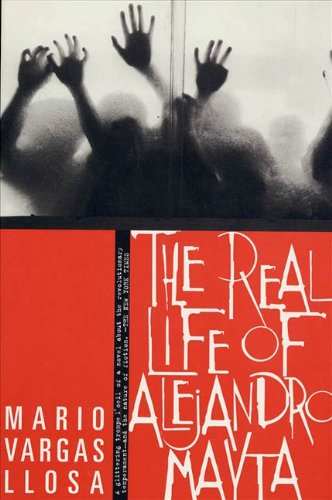
The Real Life of Alejandro Mayta: A Novel
Category: Buy a Kindle
Review "With [ The Real Life of Alejandro Mayta ] Mario Vargas Llosa . . . has replaced Gabriel García Márquez as the South American novelist for gringos to catch up on." — John Updike, The New Yorker "A glittering trompe l'oeil of a novel about the revolutionary temperament—and the nature of fiction." — The New York Times "Mario Vargas Llosa [is] one of the master storytellers of our time." —Denis Lynn Heyck, Chicago Tribune Book World "In a way, this novel about an obscure Peruvian revolutionary is a perfect introduction to Vargas Llosa." — Terrence Rafferty, The Nation From Publishers Weekly Despair hangs over this somber novel, a desolation as omnipresent as the garbage dumped on the streets of the author's native Lima. The setting is Peru in the near future, a military dictatorship besieged by Cuban-backed rebels and defended by U.S. Marines. An unnamed writer interviews people who were involved with his former classmate, Mayta, an idealistic radical whose journey through the various sects of the Peruvian left eventually led to his participation in a pathetic, doomed uprising in 1958. The writer seeks to understand what prompted Mayta to make this futile gesture, but finds only a tangle of disputed facts and self-serving statements; Mayta, he is told, was a homosexual, a police informant, even a thief. What is the truth? "Since it is impossible to know what's really happening, we Peruvians lie, invent, dream, and take refuge in illusions . . . Peruvian life, a life in which so few actually do read, has become literary." Readers acquainted with the author's previous work will recognize this as a central theme in all his writing, but not even in The War of the End of the World was it stated so flatly, so bleakly. The sourness and hopelessness of Vargas Llosa's vision are sadly appropriate to the terrible situation in Latin America today, but they give the novel a mean tone that's difficult to appreciate. Mayta is a book one can admire and respect without really liking it very much. U.K. rights: Faber & Faber; translation rights: Carmen Balcells. JanuaryCopyright 1985 Reed Business Information, Inc. From Library Journal Like his highly praised The War of the End of the World ( LJ 9/1/84), Vargas Llosa's new novel is based on a historical incident and points to the futility of fanaticism in politics. The narrator is a novelist investigating the life of Mayta, who participated in a fiasco of a rebellion 30 years before. To those he interviews the narrator readily admits his intention to write a novel, and the novel he writes is a skillful blend of events and his investigations into them. When asked why he goes to so much trouble digging up the past, he answers, "Because I'm a realist, in my novels I always try to lie knowing why I do it." The real fascination in this novel is that it is the story of its own creation. L.M. Lewis, Social Science Dept., Eastern Kentucky Univ., RichmondCopyright 1986 Reed Business Information, Inc. About the Author Mario Vargas Llosa is Peru's foremost author and the winner of the 2010 Nobel Prize in Literature. In 1994 he was awarded the Cervantes Prize, the Spanish-speaking world's most distinguished literary honor, and in 1995 he won the Jerusalem Prize. His many distinguished works include The Storyteller , The Feast of the Goat , Aunt Julia and the Scriptwriter , Death in the Andes , In Praise of the Stepmother , The Bad Girl , Conversation in the Cathedral , The Way to Paradise , and The War of the End of the World . He lives in London. Excerpt. THE REAL LIFE OF ALEJANDRO MAYTA (Chapter One) A morning jog along the Malecón de Barranco, when the dew still hangs heavy in the air and makes the sidewalks slippery and shiny, is just the way to start off the day. Even in summer, the sky is gray, because the sun never shines on this neighborhood before ten. The fog blurs the edges of things—the profiles of sea gulls, the pelican that flies over the broken line of cliffs that run along the sea. The water looks like lead, dark green, smoking, rough, with patches of foam. The waves form parallel rows as they roll in, and sometimes a fishing boat bounces over them. Sometimes a gust of wind parts the clouds, and out in the distance La Punta and the ocher islands of San Lorenzo and El Frontón materialize. It’s beautiful, as long as you concentrate on the landscape and the birds, because everything man-made there is ugly. The houses are ugly, imitations of imitations. Fear, in the shape of gates, walls, sirens, and spotlights, suffocates them. Television antennas form a ghostly forest. Ugly, too, is the garbage that piles up on the outer edge of the Malecón and spills down its face. Why is it that this part of the city—which has the best view—is a garbage dump? Laziness. Why don’t the property owners tell their servants to stop dumping garbage right under their noses? Because they know that if theirs didn’t, the neighbors’ servants or the workers from the Parque de Barranco would. Even the regular garbagemen do: I see them while I’m running, throwing garbage down there they should be carrying to the dump. That’s why people have resigned themselves to the vultures, roaches, mice, and the stinking garbage dump whose birth and growth I’ve witnessed on my morning runs: a daily vision of stray dogs scratching in the dump under clouds of flies. Over the past few years, I’ve also gotten used to seeing stray kids, stray men, and stray women along with the stray dogs, all painstakingly digging through the trash looking for something to eat, something to sell, something to wear. The spectacle of misery was once limited exclusively to the slums, then it spread downtown, and now it is the common property of the whole city, even the exclusive residential neighborhoods—Miraflores, Barranco, San Isidro. If you live in Lima, you can get used to misery and grime, you can go crazy, or you can blow your brains out. But I’m sure Mayta never got used to any of it. At the Salesian School, we’d be about to take the bus to Magdalena, where we both lived, when he’d suddenly run to give don Medaro, a ragged blind man with an out-of-tune violin who was always standing at the door of the María Auxiliadora Church, the bread-and-cheese snack the priests gave us at our last recess. And on Monday he would give don Medaro a real , which he must have saved from his own allowance. Once, during one of our Communion classes, he made Father Luis jump by asking him point-blank, “Why are there rich and poor people, Father? Aren’t we all God’s children?” He was always talking about the poor, the blind, the lame, the orphaned, the mad people wandering the streets. The last time I saw him, years after we had left the Salesian School, he brought up his old theme while we were having coffee in the Plaza San Martín: “Have you seen how many beggars there are in Lima? Thousands upon thousands.” Even before his famous hunger strike, lots of us in the class thought he would become a priest. In those days, to care about the poor was something we thought only a future priest would do, not something a revolutionary would do. Back then, we knew a lot about religion, very little about politics, and absolutely nothing about revolution. Mayta was a curly-haired, pudgy kid with flat feet and wide spaces between his teeth. He waddled: his feet looked like clock hands permanently set at ten minutes to two. He always wore short pants, a sweater with green stripes, and a scarf to keep warm. He would even keep that scarf on during class. We would tease him a lot for worrying about the poor, for serving at Mass, for praying and crossing himself so devoutly, for being so bad at soccer, and, most of all, for being named Mayta. All he’d say was, “Go pick your noses.” Even though his family was of modest means, he wasn’t the poorest student in the school. The Salesian students could pass for public-school kids because our school wasn’t just for the lily-whites, as Santa María or La Inmaculada were, but for poorer kids from the lower middle class-the children of bureaucrats, petty officials, soldiers, unsuccessful professional men, artisans, and even the children of skilled laborers. Pure whites were a minority at our school: there were lots of mulattoes, black-and-Indian combinations, Chinese, Japs, “almost whites,” and tons of Indians. But even though many of us had copper-colored skin, high cheekbones, flat noses, and coarse hair, the only one I can remember with an Indian name was Mayta. Otherwise, he was no more Indian than the rest of us. His pale skin was greenish, his hair curly, and his features typically Peruvian—a mestizo. He lived around the corner from La Magdalena Church, in a narrow house with its paint peeling off and no back yard. I got to know the place very well because over the course of a month I went there every afternoon. We read The Count of Monte Cristo aloud to each other. I got the book for my birthday, and we both loved it. Mayta’s mother worked as a nurse in the maternity ward and gave people shots at home. We would see her from the bus when she opened the door for Mayta. She was a robust woman with gray hair, and she would always give her son a quick kiss as if he were late. We never saw his father, and I was sure he didn’t exist. Mayta swore he was always on the road doing some job or other: he was an engineer (the most respected profession at the time). I’ve finished running. Twenty minutes out and back between Parque Salazar and my house seems appropriate. Besides, as I ran I managed to forget I was running, and I dredged up memories of the classes at the Salesian School, Mayta’s superserious face, his waddle, and his high-pitched voice. There he is, I see him, I hear him, and I will go on seeing and hearing him as I catch my breath, leaf through the paper, eat breakfast, shower, and begin work. His mother died when we were in our third year and Mayta went to live with an aunt who was also his godmother. He always spoke tenderly of her and told us how she gave him Christmas presents, birthday presents, and took him to the movies. She really must have been a good person, because Mayta kept up his relationship with doña Josefa after he was out on his own. Despite his irregular life, he went on visiting her over the years, and it was in her house that he had that encounter with Vallejos. I wonder how doña Josefa Arrisueño is doing now, twenty-five years after that party. I’ve been wondering ever since I called her, overcame her misgivings, and persuaded her to let me visit her. I’m still wondering as I get off the bus that leaves me on the corner of Paseo de la República and Avenida Angamos, where the Surquillo district begins. It’s a neighborhood I know well. When I was a kid, I’d come here with my friends on party nights to drink beer in El Triunfo, or I’d bring shoes to be fixed or clothes to be altered, or I’d come to see cowboy films in the neighborhood’s uncomfortable, smelly theaters—the Primavera, the Leoncio Prado, and the Maximil. It’s one of the few neighborhoods in Lima that has barely changed at all. It’s still full of shoemakers, tailors, alleys, printing shops with compositors setting type by hand, city garages, cavernous stores, cheap bars, storage depots, dumpy shops, gangs of punks on the corners, and kids playing soccer right in the street, with cars, trucks, and ice-cream carts going by. The crowds on the sidewalks, the badly painted one- or two-story houses, the oily puddles, the hungry dogs: they all seem the same as they did then. But now these streets that once housed only thugs and prostitutes are also marijuana and cocaine centers. The drug traffic is worse here than in La Victoria, Rímac, Porvenir, or the slums. At night, these leprous corners, these sordid tenements, these pathetic saloons all turn into drug drops where marijuana and cocaine are bought and sold. Every day, they find another crude laboratory that processes cocaine. When the party that changed Mayta’s life took place, none of these things existed. There were few people in Lima who knew how to smoke marijuana, and cocaine was something for bohemian types and high-class nightclubs, something only a few night people would use to get rid of their hangovers so they could go on partying. Cocaine was far from being the most prosperous business in the country, and it wasn’t spreading all over the city. But none of this drug business is visible now as I walk along Jirón Dante toward the intersection with Jirón González Prada, just as Mayta must have walked that night to get to his aunt-godmother’s house—that is, if he came by bus or streetcar. In 1958, the streetcars still rattled along where cars from Zanjón now whiz by. He was tired, foggy, with a slight buzzing in his head and a tremendous desire to soak his feet. There was no better remedy for physical or mental fatigue: that fresh, liquid sensation on his soles, arches, and toes relieved fatigue, dejection, and bad moods, and raised his morale. He had been walking since dawn, trying to sell Workers Voice in the Plaza Unión to the workers who were getting off the buses and streetcars and going into the factories on Avenida Argentina. Later, he had made two trips from the room on Jirón Zepita to Plaza Buenos Aires, in Cocharcas, first carrying some stencils and later an article by Daniel Guérin, translated from a French magazine, about colonialism in Indochina. He had been on his feet for hours in the tiny print shop in Cocharcas, which, despite everything, still went on publishing the paper (with a bogus masthead, and payment in advance). He helped the compositor set the type and he corrected the proofs. Later, taking only one bus instead of the two that were really needed, he went to Rímac, where, every Wednesday in a tiny room on Avenida Francisco Pizarro, he would lead a study group of students from the University of San Marcos and the Engineering School. Afterward, without taking a break, with his stomach growling because all day he’d eaten only a dish of rice and greens in the university restaurant on Jirón Moquegua (he got in with an ID card from God knows when, which he updated from time to time), he attended the meeting of the Central Committee of the Revolutionary Workers’ Party (Trotskyist), in the garage over on Jirón Zorritas, which lasted two long, smoky, polemical hours. Who would have wanted to go to a party after a day like that? Plus, he always hated parties. His knees were shaking, and he felt as though he were walking on hot coals. But how could he not go? Except when he was away or in jail, he had never missed one of his aunt’s parties. And in the future, tired or not, with his feet a wreck or not, he would not miss one, even if it meant just dropping in for a minute, just long enough to tell his aunt he loved her. The house was filled with noise. The door opened straightaway: “Hello, godson.” “Hello, godmother,” Mayta said. “Happy birthday.” “Mrs. Josefa Arrisueño?” “Yes. Come in, come in.” She’s well preserved. She has to be over seventy, but she sure doesn’t show it: no wrinkles, and very little gray in her dark hair. She’s plump, but she has a nice figure. Wide hips. She’s wearing a lilac-colored dress with a red sash. The room is big, dark, with unmatched chairs, a big mirror, a sewing machine, a television set, a table, a Lord of Miracles, a San Martín de Porres, photos on the wall, and a vase filled with wax roses. Did the party where Mayta met Vallejos take place here? “Right here.” Mrs. Arrisueño nods, looking around the room. She points to a rocker loaded with magazines. “I can just see them there, yakking away.” There weren’t many people, but lots of smoke, the clinking of glasses, and the waltz “Idolo” at full blast. One couple was dancing and several were keeping time to the music, clapping hands or humming. Mayta, as always, felt out of place and sensed he might make a fool of himself at any moment. He would never be at ease in company. The table and chairs had been pushed into a corner so there would be space for dancing. Someone had a guitar under his arm. The people one might expect to see were there, and some others as well: her cousins, lovers, neighbors, relatives, and friends one would remember from other birthdays. But the skinny chatterbox—this was the first time he’d ever been seen there. “He wasn’t a friend of the family’s,” says Mrs. Arrisueño, “but a lover or relative or something of a friend of Zoilita’s, my eldest daughter. She brought him, and no one knew anything about him.” But they soon found out he was a nice guy, a good dancer, a good drinker, a smooth talker, and knew lots of jokes. Mayta said hello to his cousins, took a ham sandwich in one hand and a glass of beer in the other, and looked for a chair where he could collapse. The only free one was next to the skinny guy, who was standing there gesturing, holding forth to a chorus of three: the cousins Zoilita and Alicia and an old man in slippers. Trying to pass unnoticed, Mayta sat down next to them so he could let a respectable amount of time pass and then go home to sleep. “He’d never stay long,” says Mrs. Arrisueño, rummaging through her pockets for a handkerchief. “He didn’t like parties. He wasn’t like other people. Never, not even when he was a kid. Always serious, always a little gentleman. His mother would say, ‘He was born old.’ She was my sister, see? Mayta’s birth was the tragedy of her life, because the moment she figured out she was pregnant, her boyfriend disappeared. Never saw him again. Do you think Mayta was that way because he had no father? He only came to my birthday parties to be polite. I brought him here when my sister died. He was the boy God never gave me. I only had girls. Zoilita and Alicia. They’re both in Venezuela, married, with children. Doing fine. I might have been able to remarry, but my daughters were so against it that I stayed a widow. A big mistake, let me tell you. Because now look at my life: I’m all alone, like a mushroom, a target for the thieves who’ll break in here any time now. My daughters send me a little something every month. If it weren’t for them, I’d be in a bad way, see?” As she speaks, she looks me over, just barely dissimulating her curiosity. Her voice cracks once in a while, just like Mayta’s; her hands are big; and even though she smiles from time to time, her eyes are sad and watery. She complains about the rising cost of living, about the muggings—“There’s not a single woman in this neighborhood who hasn’t been attacked at least once”—about the robbery at the branch of the Banco de Crédito where so many poor people got shot, and about not being able to go to Venezuela too, where the streets are paved with gold. “At the Salesian, we all thought Mayta would become a priest,” I say to her. “That’s what my sister thought, too.” She nods, blowing her nose. “Me, too. He would make the sign of the cross whenever he passed a church; he went to Communion every Sunday. A little saint. Who’d ever have said it—I mean, that he would turn out to be a communist. In those days, it didn’t seem possible that a kid as religious as that would become a communist. But that’s all changed; now there are lots of communist priests, right? I can remember perfectly the day he walked through that door.” He came up to her with his schoolbooks under his arm, and then, with his fist clenched as if he were going to punch himself, he recited in one breath what he had come to announce to her, the decision that had kept him awake all night: “Godmother, we eat a lot, we don’t think about the poor. Do you know what they eat? I’m telling you that, from now on, I’m only going to have some soup at lunch and some bread at night. Just like don Medaro, the blind man.” “That little trick landed him in the hospital,” doña Josefa remembers. The little trick went on for several months and he got thinner and thinner, without any of us in the class being able to figure out why, until Father Giovanni, full of admiration, told us when they took Mayta to Loayza Hospital. “All this time he’s been fasting so he could be one with the poor, out of human and Christian solidarity,” he said softly, shocked at what Mayta’s godmother had come to report to the school authorities. The news left us confused, so much so that we didn’t dare make fun of him when he came back, cured by injections and tonics. “This boy will cause a stir,” Father Giovanni would say. He sure did, but not in the way you thought, Father. “It was bad luck that he got it in his head to come that night.” Mrs. Arrisueño sighs. “If he hadn’t come, he wouldn’t have met Vallejos and nothing of what happened would have happened. Because Vallejos was the instigator, everybody knows it. Mayta would come, give me a hug, and leave after a little while. But that night he was the very last to go, yakking away with Vallejos over in that corner. It must be twenty-five years ago and I remember as if it were yesterday. Revolution this, revolution that. The whole blessed night.” Revolution? Mayta turned to look at him. Had the young fellow spoken, or was it the old man in slippers? “Yessir, tomorrow,” repeated the skinny guy, raising the glass he held in his right hand. “The socialist revolution could begin tomorrow if we wanted. I’m telling you, mister.” Mayta yawned again and then stretched, his body tickling all over. The skinny guy went on talking about the socialist revolution with the same sauciness with which he’d told traveling-salesman jokes a moment before, the same tone he’d used to describe the last bout of “our national honor, Frontado.” Despite his weariness, Mayta began to listen. What was going on in Cuba was nothing compared to what could happen in Peru if we wanted it to. The day the Andes start shaking, the whole country will tremble. Could he be a member of APRA? A party man? A real communist at Godmother’s get-together? Impossible. Mayta never remembered anyone talking politics in this house. “And just what is going on in Cuba?” asked cousin Zoilita. “Well, Fidel Castro swore he wouldn’t cut his beard off until he brought Batista down.” The skinny guy laughed. “Haven’t you seen what those guys from the 26 of July Movement are doing everywhere? They put a flag on the Statue of Liberty in New York. Batista’s sinking fast, he’s done for.” “Who is Batista?” asked cousin Alicia. “A despot,” Skinny adamantly explained. “The dictator of Cuba. What’s going on there is nothing compared to what can happen here. Thanks to our geography, I mean. A real gift from God to the revolution. When the Indians rise up, Peru will be a volcano.” “Okay, but now go and dance,” said cousin Zoilita. “People came here to dance. I’m going to put something fast on.” “Revolutions are serious business; I, for one, don’t support them,” Mayta heard the old man in slippers say in a gravelly voice. “When APRA rose up in Trujillo in 1930, there was a real bloodbath. The APRA people got into the barracks and liquidated I don’t know how many officers. Sánchez Cerro sent planes and tanks and crushed them, and they shot a thousand APRAs in the Chan Chan ruins.” “Were you there?” asked Skinny excitedly. Mayta thought: Revolutions and soccer matches are all the same for this guy. “I was in Huánuco, in my barbershop,” said the old man in slippers. “Rumors about the killing reached all the way there. The few APRAs in Huánuco were picked up and jailed. The prefect, a little army man with a bad temper who liked women a lot, did it. Colonel Badulaque.” After a bit, cousin Alicia also went off to dance and Skinny seemed depressed that his whole audience was the old man. Then he saw Mayta and raised his glass to him: “Hello there, buddy.” “How do you do,” said Mayta, raising his glass in turn. “My name is Vallejos,” Skinny said, shaking hands. “Mine’s Mayta.” “From talking so much, I lost my partner.” Vallejos laughed, pointing to a girl with bangs. She was dancing with Pepote (who was trying his best to get cheek-to-cheek while “Contigo a la distancia” was on)—a distant cousin of Alicia and Zoilita’s. “If he squeezes her any tighter, Alci’s gonna haul off and sock him.” He looked eighteen or nineteen because of his elegant figure, his smooth face, and his practically crew-cut hair, but, thought Mayta, he can’t be so young. His gestures, his tone of voice, and his self-assurance would suggest someone who’s been around. He had big white teeth that made his dark face cheerful. He was one of the few who wore a jacket and tie, and also a handkerchief in his jacket pocket. He was always smiling, and there was something direct and effusive about him. He took out a pack of Incas and offered Mayta one. Then he lit it. “If the APRA revolution of 1930 had been a success, things would sure be different,” he said vehemently, exhaling smoke from his nose and mouth. “There wouldn’t be so much injustice and inequality. The heads that have to roll would already be gone, and Peru would be a different place. Don’t think I’m in APRA, but let’s give Caesar his due. I’m a socialist, buddy, no matter what they say about soldiers and socialism not mixing.” “A soldier?” Mayta winced. “Second lieutenant.” Vallejos nodded. “I graduated last year in Chorrillos.” Jesus. Now he understood Vallejos’s haircut and his impulsive manner. Was this what they called a natural leader? Incredible that an army man would talk like that. “It was a historic party,” Mrs. Josefa affirms. “Because Mayta and Vallejos met, and so did my nephew Pepote and Alci. He fell in love with her and stopped being the lazy playboy he’d been. He got a job, married Alci, and they went to Venezuela, too—who wouldn’t? But it seems they’ve parted now. I hope it’s only gossip. Ah, you recognize him, right? Yes, it’s Mayta. Years and years ago.” In the picture, faded and yellowed around the edges, he looks forty or over. It’s a snapshot taken by some public photographer in an unrecognizable plaza in bad light. He’s standing, with a shawl over his shoulders and an expression of discomfort, as if the glare of the sun made his eyes itch or as if posing in public in front of passersby embarrassed him. In his right hand he has a satchel or a package or a briefcase, and though the picture is blurred, you can see how badly dressed he is: baggy pants, a jacket that hangs, his shirt collar too wide, and a tie with a badly tied, ridiculous little knot. Revolutionaries wore ties in those days. He’s got messy long hair; his face is rather different from the way I remember it, fuller, frowning, a taut seriousness. That’s what you see in the photo: a tired man. Tired from not having slept enough, from having walked a lot, or, maybe, tired from something that’s much older, the fatigue of a life that has reached a boundary, not old age yet, but something that might well be old age if behind it there is, as in Mayta’s case, nothing but lost illusions, frustrations, mistakes, enemies, political deceptions, want, bad food, jail, police stations, an underground life, failures of all kinds and nothing even remotely resembling a victory. And nevertheless, in that exhausted and tense countenance, there glows as well, somehow, that secret, intact integrity in the face of setbacks which it always thrilled me to find in him over the years, that juvenile purity, capable of reacting with the same indignation to any injustice, in Peru or at the ends of the earth, and that honest belief that the most urgent task, the one that could not be shirked, was to change the world. An extraordinary snapshot, indeed, that caught Mayta full-length, the Mayta that Vallejos met that night. “I asked him to have it taken,” says doña Josefa, putting it back on the mantel. “So I could have a remembrance of him. See these photos? They’re all relatives, some really distant ones. Most are dead now. Were you two very friendly?” “We didn’t see each other for many years,” I tell her. “Later we ran into each other a few times, but only rarely.” Doña Josefa Arrisueño looks at me, and I know what she’s thinking. I would like to ease her doubts, to calm her, but it’s impossible because at this point I know as little about my plans for Mayta as she herself does. “What will you write about him?” she whispers, running her tongue over her thick lips. “His life?” “No, not his life,” I answer, trying to say something that won’t confuse her even more. “Something inspired by his life. Not a biography, but a novel. A very free history of the period, Mayta’s world, the things that happened in those years.” “Why him?” she asks, working herself up. “There are others who are more famous. The poet Javier Heraud, for example. Or the people in the Radical Left Movement, de la Puente, Lobatón, the ones people always talk about. Why Mayta? No one remembers him.” She’s right. Why? Because his case was the first in a series that would typify the period? Because he was the most absurd? Because he was the most tragic? Because his person and his story hold something ineffably moving, something that, over and beyond its political and moral implications, is like an X-ray of Peruvian misfortune? “In other words, you don’t believe in the revolution.” Vallejos pretended to be shocked. “In other words, you are one of those who believe that Peru will always be the same until the end of the world.” Mayta smiled and shook his head. “Peru will change. The revolution will come,” he explained, with infinite patience. “But it will come in its own time. It’s not as easy as you say.” “In fact, it is easy—I say so because I know so.” Vallejos’s face glistened with sweat, and his eyes were as fiery as his words. “It’s easy if you know the topography of the mountains, if you know how to fire a Mauser, and if the Indians rise up.” “If the Indians rise up.” Mayta sighed. “As easy as winning the lottery.” He’d never dreamed that his godmother’s birthday party could be such fun. He had thought at the outset: This guy’s a provocateur, an informer. He knows who I am and wants to loosen my tongue. But after talking with him awhile, he was sure he wasn’t any of those things; he was a stray angel with wings who had no idea where he’d landed. Yet he felt no desire to tease him. He liked to listen to him talk about the revolution as if it were a kind of game or a set in a match, something you could bring off with a little effort and ingenuity. There was so much confidence and innocence in the boy that it made him want to go on listening to his crazy ideas all night. He wasn’t tired anymore and he was on his third glass of beer. Pepote kept dancing with Alci—the chotis “Madrid,” by Agustín Lara, sung by all the guests—but the lieutenant didn’t seem to care a bit. He had dragged a chair next to Mayta’s, and straddling it, he explained that fifty determined, well-armed men using Cáceres’s hit-and-run tactics could light the fuse of the Andes powder keg. He’s so young he could be my son, Mayta thought. And so cute he must have all the girls he wants. “And what do you do for a living?” Vallejos asked. It was a question that always made him uncomfortable, although he was ready for it. His answer—half truth, half lie—sounded falser to him than it had at other times. “I’m a journalist,” he said, wondering how Vallejos would react if he heard him say, “I do what you talk about. Revolution. What do you think of that?” “For which paper?” “For France-Presse. I do translations.” “So you speak frog.” Vallejos made a face. “Where’d you learn it?” “By himself, with a dictionary, and a grammar someone won in a raffle,” doña Josefa tells me. “You may not believe me, but I saw him with my own eyes. He would lock himself up in his room and repeat words for hours and hours. The parish priest in Surquillo would lend him magazines. He would say to me, ‘I already understand a little, godmother. I’m picking it up.’ Finally, he did understand it, because he would spend days reading books in French, believe me.” “Of course I believe you,” I tell her. “I’m not surprised he learned by himself. When he got some idea in his head, he saw it through. I’ve known few people as tenacious as Mayta.” “He could have been a lawyer, a professional man,” laments doña Josefa. “Did you know he got into San Marcos on the first try? And high up on the list. He was still a boy, sixteen or seventeen at the most. He could have had a degree when he was twenty-four or twenty-five. What a waste, my God! And for what? For politics, that’s what. Pure waste!” “He didn’t stay at the university long, isn’t that right?” “Within a few months, or a year at the most, he was thrown in jail,” doña Josefa says. “That’s when the calamities began. He didn’t come back here, he lived by himself. From then on, it went from bad to worse. Where’s your godson? Hiding out. Where’s Mayta these days? In jail. Have they let him out? Yes, but they’re looking for him again. If I were to tell you the number of times the police came here to turn the place upside down, to treat me disrespectfully, to scare me out of my wits, you’d think I was exaggerating. If I tell you fifty times, I’m shortening the list. Instead of winning cases with the mind God gave him. Is that any kind of life?” “Yes, it is,” I gently contradict her. “A hard life, if you like, but also intense and coherent. Preferable to many others, ma’am. I can’t imagine Mayta growing old in some office, doing the same thing day after day.” “Well, you may be right,” doña Josefa agrees—more from good manners than out of conviction. “From the time he was a child, you could see he wouldn’t have a life like everyone else’s. Has anyone ever seen a snotnose kid stop eating one day because there are people in the world going hungry? I didn’t believe it, right? He had his soup and left the rest. And at night he had his bread. Zoilita, Alicia, and I would tease him: ‘You gorge yourself when no one can see you, you trickster.’ But it turned out that wasn’t so. That’s all he ate. And if he was like that as a kid, why wouldn’t he be the way he was when he grew up?” “Did you see And God Created Woman , with Brigitte Bardot?” asked Vallejos, changing the subject. “I saw it yesterday. Long legs, so long they come right out of the screen. I’d like to go to Paris someday and see Brigitte Bardot in the flesh.” “Shut up and dance.” Alci had just gotten loose from Pepote and was tugging Vallejos out of his chair. “I’m not going to spend the whole night dancing with this lug. It’s like dancing with a leech. Come on, a mambo.” “A mambo!” the lieutenant intoned. “Terrific! A mambo!” A minute later, he was spinning like a top. He was a good dancer: he moved his hands, he knew trick steps, he sang. He inspired the others, who began to form wheels, conga lines, change partners. Soon the room was a whirl that left you dizzy. Mayta got up and pushed his chair against the wall to give the dancers more space. Would he ever dance like Vallejos? Never. Compared with Mayta, even Pepote was an ace. Smiling, Mayta remembered how he always felt like a Neanderthal whenever he had to dance with Adelaida, even the easiest dances. It wasn’t his body that was awkward; it was that timidity, modesty, visceral inhibition that came from being so close to a woman that turned him into a bear. That’s why he had decided not to dance unless forced into it, as when cousin Alicia or cousin Zoila made him, which could happen any moment. Did Leon Davidovitch know how to dance? Sure he did. Didn’t Natalia Sedova say that, revolution aside, he was the most normal of men? An affectionate father, a loving husband, a good gardener; he loved to feed rabbits. The most normal thing in normal men is that they like to dance. To them, dancing did not seem, as it did to him, something ridiculous, a frivolity, a waste of time, a forgetting of important things. You are not a normal man, remember that, he thought. When the mambo was over, there was applause. They had opened the windows facing the street to let fresh air into the room, and Mayta could see the couples with their faces pressed against the window frames, the lieutenant with his masculine eyes bulging, gazing hungrily at the women. His godmother made an announcement: there was chicken soup, and she needed help to serve it. Alci ran to the kitchen. Vallejos came and sat down next to Mayta again, sweating. He offered him a cigarette. “In reality, I am here and not here.” He winked jokingly. “Because I should be in Jauja. I live there. I’m in charge of the jail. I shouldn’t leave, but I get out whenever I can. Ever been to Jauja?” “I’ve been to other places in the mountains,” said Mayta, “but never to Jauja.” “The first capital of Peru!” Vallejos played the fool. “Jauja! Jauja! What a shame you’ve never been there. All Peruvians should visit Jauja!” Mayta then heard him launch, with no preamble, into a discourse about Indian life. The real Peru was in the mountains and not along the coast, among the Indians and condors and the peaks of the Andes, not here in Lima, a foreign, lazy, anti-Peruvian city, because from the time the Spaniards had founded it, it had looked toward Europe and the United States and turned its back on Peru. These were things Mayta had heard and read often, but they sounded different coming from the lieutenant’s mouth. The novelty was in the clean and smiling way he said them, blowing out gray smoke rings at the same time. There was something spontaneous and lively in his manner of speaking that made whatever he was saying sound even better. Why did this boy arouse in him that nostalgia, that sensation of something altogether extinct. Because he’s sound, thought Mayta. He’s not perverted. Politics hasn’t killed his joy in living. He’s probably never taken part in politics of any kind. That’s why he’s irresponsible, that’s why he says whatever comes into his head. There seemed to be no guile, no hidden intentions, no prefabricated rhetoric in the lieutenant. He was still in that adolescence in which politics consists exclusively of feelings, moral indignation, rebellion, idealism, dreams, generosity, disinterestedness, mysticism. Yes, those things do still exist, Mayta. There they were, incarnate—who the fuck would have thought it—in a little army officer. Listen to what he says. The injustice of it all was monstrous, any millionaire had more money than a million poor people, the dogs of the rich ate better than the Indians in the mountains, that iniquity had to be stopped, the people had to be mobilized, the haciendas had to be taken over, the barracks seized, the troops, who came from the people, made to revolt, unleash strikes, remake society from top to bottom, do justice. What envy. There he was, young, slim, handsome, smiling, talkative, with his invisible wings, believing that the revolution was a question of honesty, bravery, disinterestedness, daring. He didn’t suspect and would perhaps never know that the revolution was a long act of patience, an infinite routine, a terribly sordid thing, a thousand and one wants, a thousand and one vile deeds, a thousand and one … But here comes the chicken soup, and Mayta’s mouth watered when he smelled the aroma of the steaming bowl Alci put into his hands. “How much work, and also what an expense every birthday,” doña Josefa remembers. “I was in debt for a long time after. People broke glasses, vases. The house the next morning looked like a battleground or as if there had been an earthquake. But I took the trouble every year because it was a tradition in the neighborhood. Many relatives and friends saw each other only that one day a year: I did it for them as well, so as not to deprive them. Here, in Surquillo, my birthday parties were like national holidays or Christmas. Everything’s changed, now there’s no room in life for parties. The last time was the year that Alicita and her husband went to Venezuela. Now on my birthday I watch TV and then go to bed.” She looks sadly around the room devoid of people, as if putting back into those chairs, corners, and windows all the relatives and friends who would come to sing “Happy Birthday” to her, to applaud her good cooking, and she sighs. Now she looks seventy years old. Did she know if any relative had Mayta’s notebooks and his articles? Her distrust rekindles. “What relatives?” she murmurs, making a face. “The only relative Mayta ever had was me, and he never even brought a box of matches here, because whenever the police were looking for him this was the first place they came to. Besides, I never knew he was a writer or anything like that.” Yes, he wrote, and once in a while I read the articles that would come out in those little newspapers—handbills, really—in which he collaborated, and which he printed himself, and which are not to be found anywhere, not even in the National Library, or in any private library. But it’s natural that doña Josefa never knew about Workers Voice , or any of the other little papers. Neither did the vast majority of the people in this country, especially those for whom they were written and printed. By the same token, doña Josefa was right: he wasn’t a writer, or anything like that. Even though it would have pained him, he was a real intellectual. I still remember the hard tone in which he referred to intellectuals, in that last conversation we had in Plaza San Martín. They weren’t good for much, according to him. “At least the ones from this country.” He was specific. “They get too sensualized too soon, they have no solid convictions. Their morality is worth approximately the price of a plane ticket to a youth congress, a peace congress, etc. That’s why the ones who don’t sell themselves for a Yankee scholarship, or to the Congress for the Freedom of Culture, let themselves be bribed by Stalinism and become party members.” He pointed out that Vallejos, surprised at what he had said and at the tone in which he had said it, looked him up and down, with his spoon suspended midway between his mouth and the bowl. He had upset him and, in a way, put him on his guard. A bad job, Mayta, a very bad job. Why did he let his temper and impatience get the better of him when the subject was intellectuals? What was Leon Davidovich, after all? He was an intellectual, and a genial one, and Vladimir Ilyich as well. But both of them had been, above and beyond everything else, revolutionaries. Didn’t you blow off steam against the intellectuals out of spite, because in Peru they were all reactionaries or Stalinists, and not a single one a Trotskyist? “All I mean is, you can’t count much on intellectuals for the revolution.” Mayta tried to smooth things over, raising his voice so he could be heard over the huaracha “La Negra Tomasa.” “Not at first, in any case. First come the workers, then the peasants. The intellectuals bring up the rear.” “What about Fidel Castro and the 26 of July people in the mountains of Cuba, aren’t they intellectuals?” countered Vallejos. “Maybe they are,” admitted Mayta. “But that revolution is still green. And it isn’t a socialist revolution but a petit-bourgeois revolution. Two very different things.” The lieutenant stared at him, intrigued. “At least you think about those things,” he said, recovering his aplomb and his smile between spoonfuls of soup. “At least you don’t get bored talking about the revolution.” “No, it doesn’t bore me.” Mayta smiled at him. “On the contrary.” My fellow student Mayta—he never became “sensualized.” Of all the impressions I have of him from those fleeting encounters we had over the course of the years, the strongest is of the frugality that emanated from his person, from his appearance, from his gestures. Even in his way of sitting in a café, of looking over the menu, of telling the waiter his choice, even in his way of accepting a cigarette, there was something ascetic. That was what gave authority, a respectable aura, to his political theories, no matter how wild they may have seemed to me, no matter how lacking in disciples he was. The last time I saw him, weeks before the party where he met Vallejos, he was over forty and had spent at least twenty years in the struggle. No matter how much anyone might dig into his life, not even his worst enemies could accuse him of profiting, even once, from politics. On the contrary, the most consistent aspect of his career was always to have taken, with a kind of infallible intuition, all the necessary steps so that things would turn out for the worst, so that he would be entangled in problems and complications. “What he is is an amateur suicide,” a friend we had in common once said to me. “An amateur, not a real suicide,” he repeated. “Someone who likes to kill himself bit by bit.” The idea set off sparks in my head, because it was so unexpected, so picturesque, like that phrase I’m sure I heard him use that time, in his diatribe against intellectuals. “What are you laughing at?” “At the phrase ‘to get sensualized.’ Where did you get it?” “I’ve probably just invented it.” Mayta smiled. “Okay. There are probably better ones. To go soft, to slip. But you understand what I mean. Small concessions that mine your morals. A little trip, a scholarship, anything that panders to your vanity. Imperialism is adept at those traps. And Stalinism, too. Workers or peasants fall easily. Intellectuals grab on to the bottle as soon as they have it in front of their mouths. Later they invent theories to justify their betrayal.” I told him he was more or less quoting Arthur Koestler, who had said those “skillful imbeciles” were capable of preaching neutrality in the face of bubonic plague because they had acquired the diabolical art of being able to prove everything they believed and of believing everything they could prove. I was sure he would reply that quoting a known agent of the CIA like Koestler was the absolute limit, but, to my surprise, I heard him say: “Koestler? Oh, right. No one has described the psychological terrorism of Stalinism better.” “Watch it, now. That’s the road that leads to Washington and free enterprise,” I said, to provoke him. “You’re wrong,” he said. “That’s the road to permanent revolution and Leon Davidovich. Trotsky, to his friends.” “And who is Trotsky?” said Vallejos. “A revolutionary,” Mayta clarified. “He’s dead. A great thinker.” “From Peru?” insinuated the lieutenant timidly. “Russian,” said Mayta. “He died in Mexico.” “Enough politics, or I’ll throw you both out,” Zoilita insisted. “Come on, cousin, you haven’t danced even once. Come on, let’s dance this waltz.” “Dance, dance,” Alci begged for help, from Pepote’s arms. “With whom?” said Vallejos. “I’ve lost my partner.” “With me,” said Alicia, dragging him to the floor. Mayta found himself in the middle of the floor, trying to follow the beat of “Lucy Smith,” the lyrics of which Zoilita hummed in a cute way. He tried to sing too, to smile, while he felt his cramped muscles and an enormous shame at having the lieutenant see how poorly he danced. The room can’t have changed much since then; except for wear and tear, this must be the same furniture as that night. It isn’t difficult to imagine the room overflowing with people, smoke, the smell of beer, the sweat on people’s faces, the music blaring, and, even, to discover them, in that corner next to the vase with wax roses, sitting one out, immersed in chatter about the only subject that mattered to Mayta—the revolution—a chat that lasted until dawn. The external scene—faces, gestures, clothing, objects—is there, quite visible. But not what happened within Mayta and the young lieutenant over the course of those hours. Did a current of sympathy flow from the first moment between the two, an affinity, the reciprocal intuition of a common denominator? There are friendships at first sight, more often perhaps than loves. Or was the relation between them from the outset exclusively political, an alliance of two men pledged to a common cause? In any case, they met here, and here began for both of them—although in the disorder of the party neither could suspect it—the most important event of their lives. “If you do write something, don’t mention me at all,” doña Josefa Arrisueño begs me. “Or at least change my name and, above all, the address of the house. Many years have gone by, but in this country you never know. See you soon.” “I hope we do see each other soon,” said Vallejos. “Let’s continue our talk another time. I have to thank you because, you know, I’ve learned a great deal.” “See you, ma’am.” We shake hands, and I thank her for her patience. I go back to Barranco on foot. As I cross Miraflores, the party fades little by little and I find myself evoking an image of that hunger strike that Mayta went on when he was fourteen or fifteen years old, so he could be on a par with the poor. Out of all that talk with his aunt-godmother, the image that remains clearest in my mind is that midday bowl of soup and that slice of bread at night: all he ate for three months. “See you soon.” Mayta nodded. “Yes, of course, we’ll go on talking.” THE REAL LIFE OF ALEJANDRO MAYTA Copyright © 1984 by Mario Vargas Llosa
Features: The Real Life of Alejandro Mayta | is an astute psychological portrait of a modern revolutionary and a searching account of an old friend's struggle to understand him. First published in English in 1986, the novel probes the long and checkered history of radical politics in Latin America.